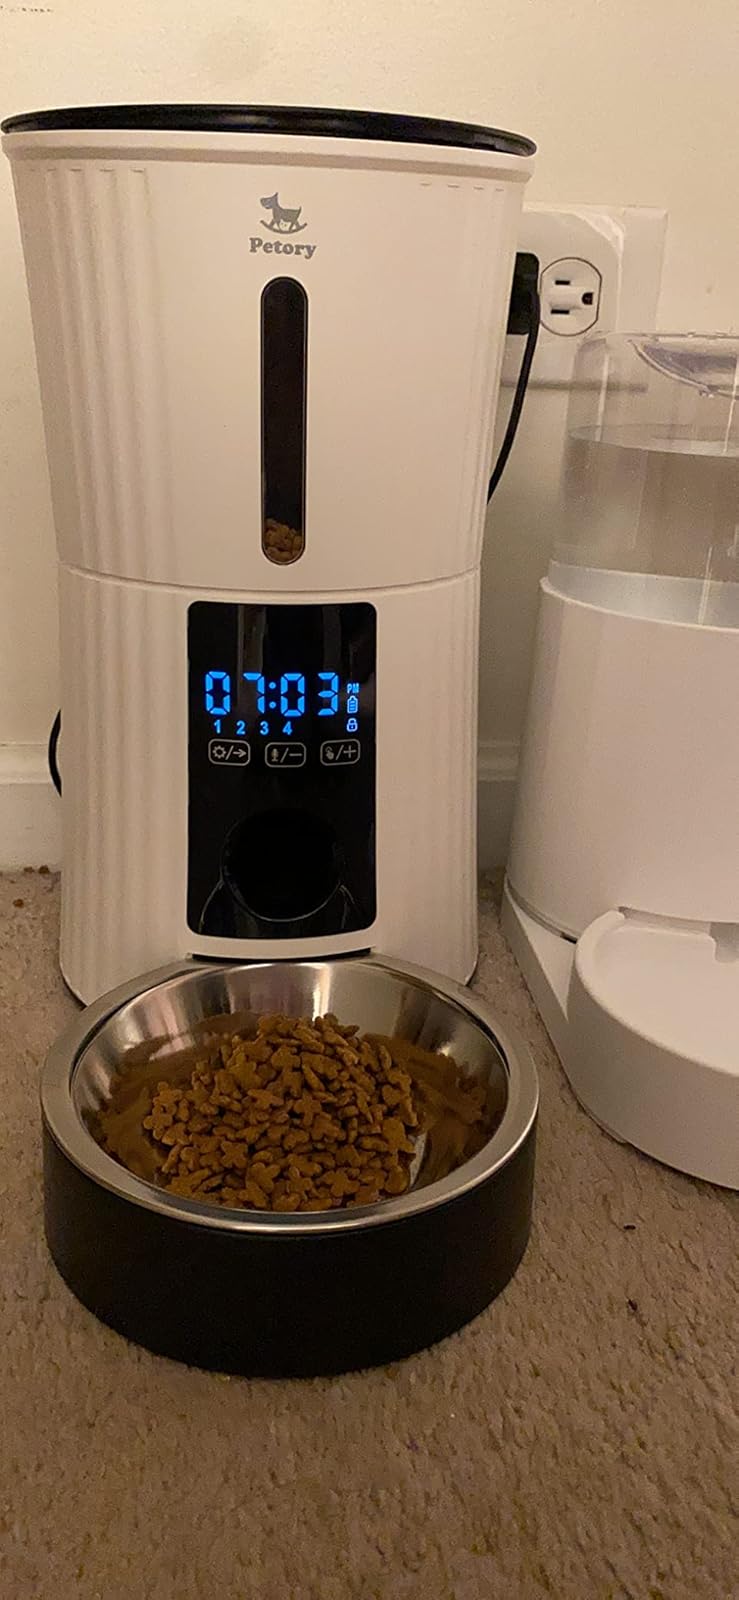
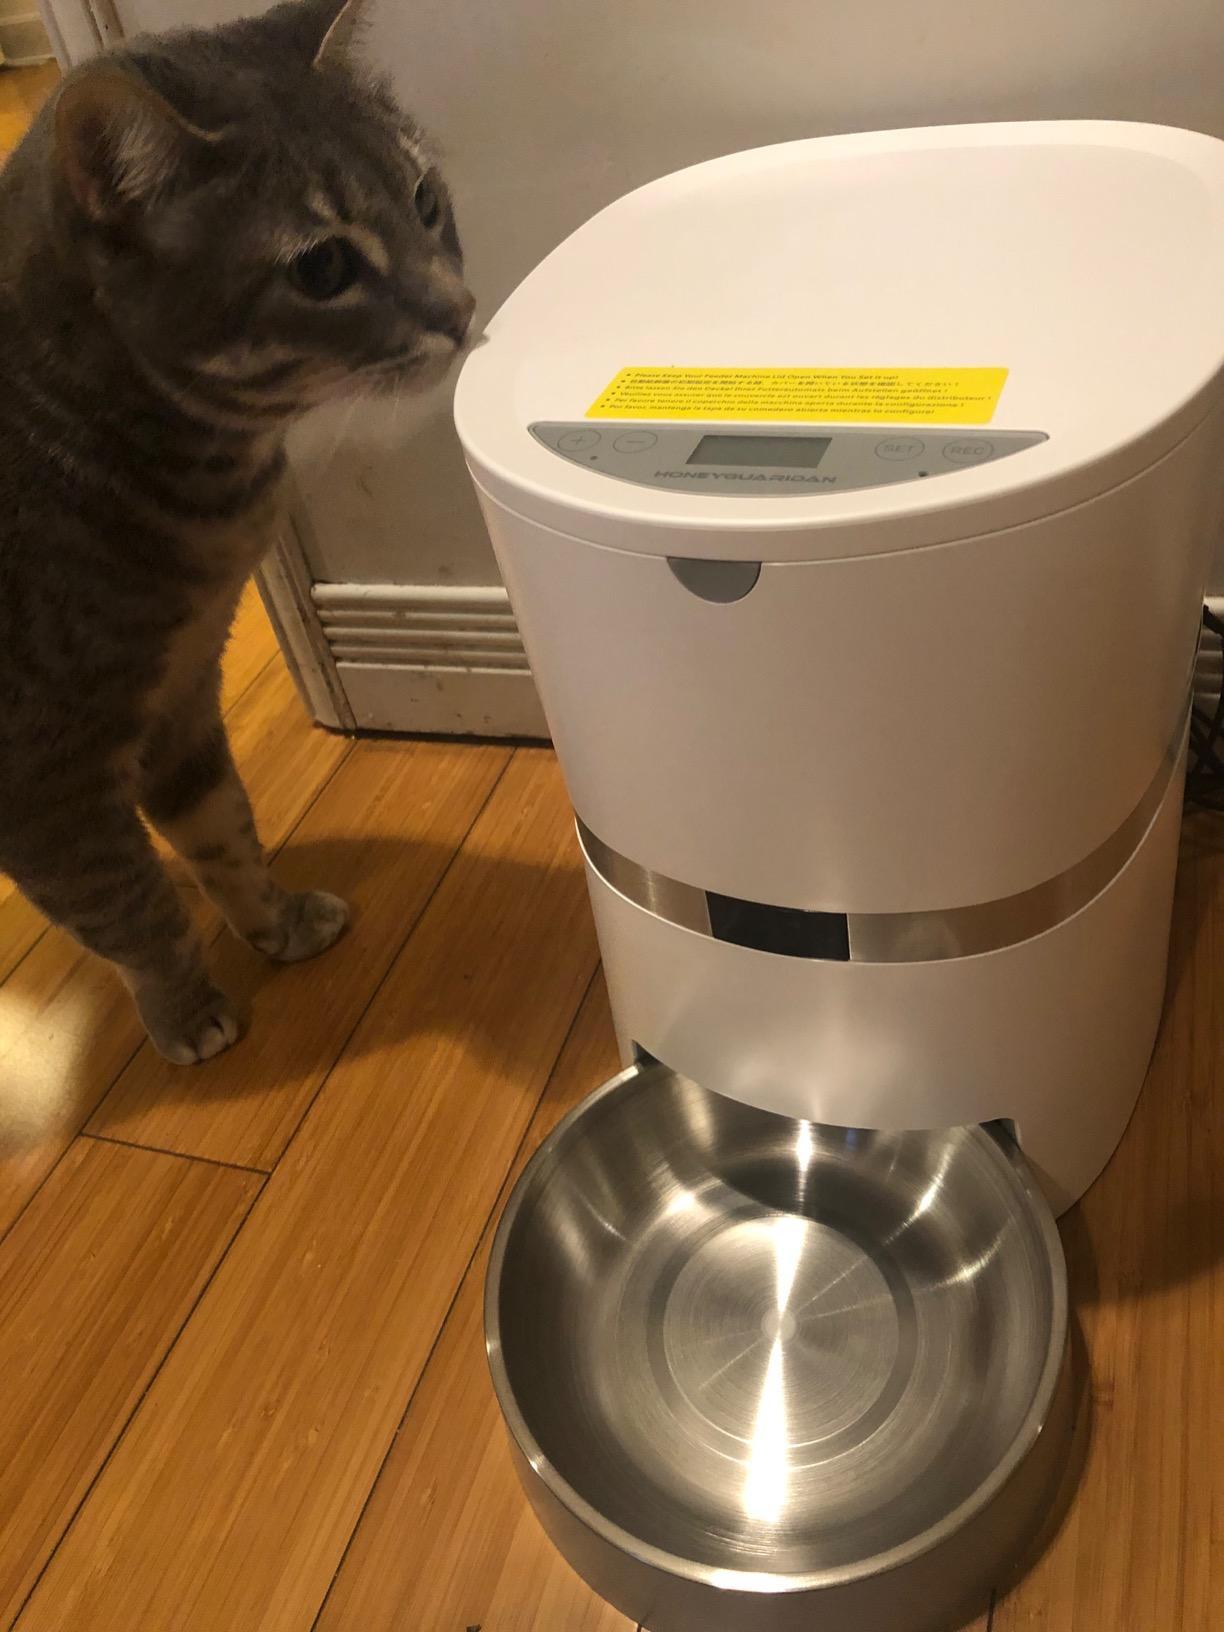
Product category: items_feeder
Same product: no